Sarasara

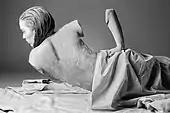
Amor Fati artwork

Sarasara worked closely in the digital imagery for "Amor Fati". Her cinematic ambitions were shaped by artists such as David Lynch, Stanley Kubrick, Maya Daren, Alfred Hitchcock, Quentin Tarantino, and Robert Rodriguez. The album's artwork was produced in collaboration with British photographer and artist Alva Bernadine, drawing inspiration from his series "Succubus". Sarasara's passion and love of antique sculptures drew her to Bernadine, renowned for his background in fashion and the playfulness with which his work portrays the female body.